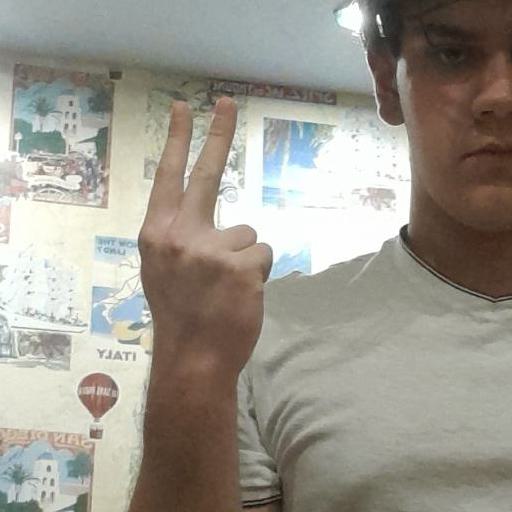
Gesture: peace_inverted